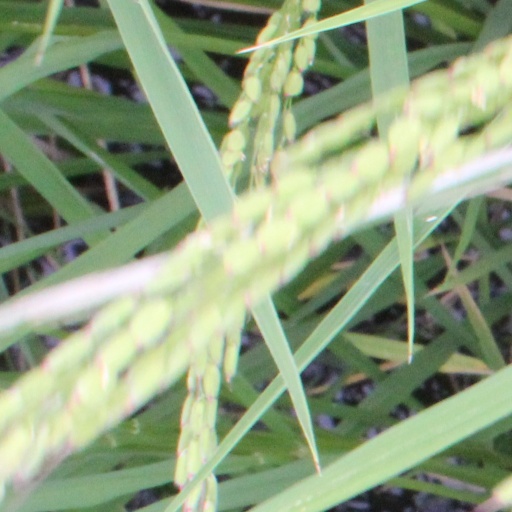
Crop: rice